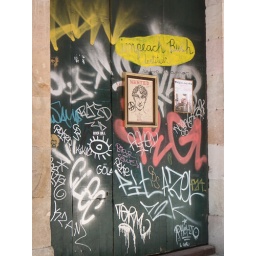
wall of a street art gallery in Barcelona